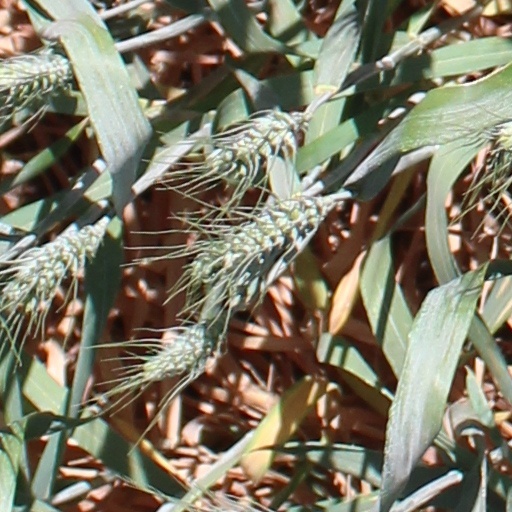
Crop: wheat